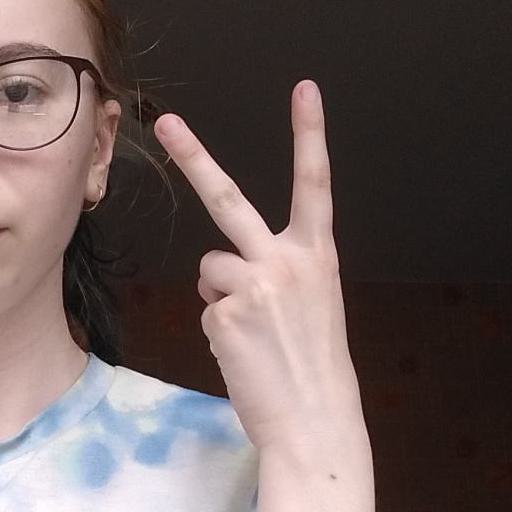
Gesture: peace_inverted